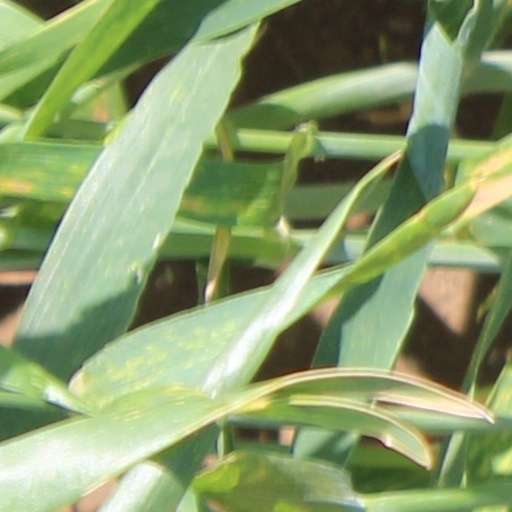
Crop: wheat